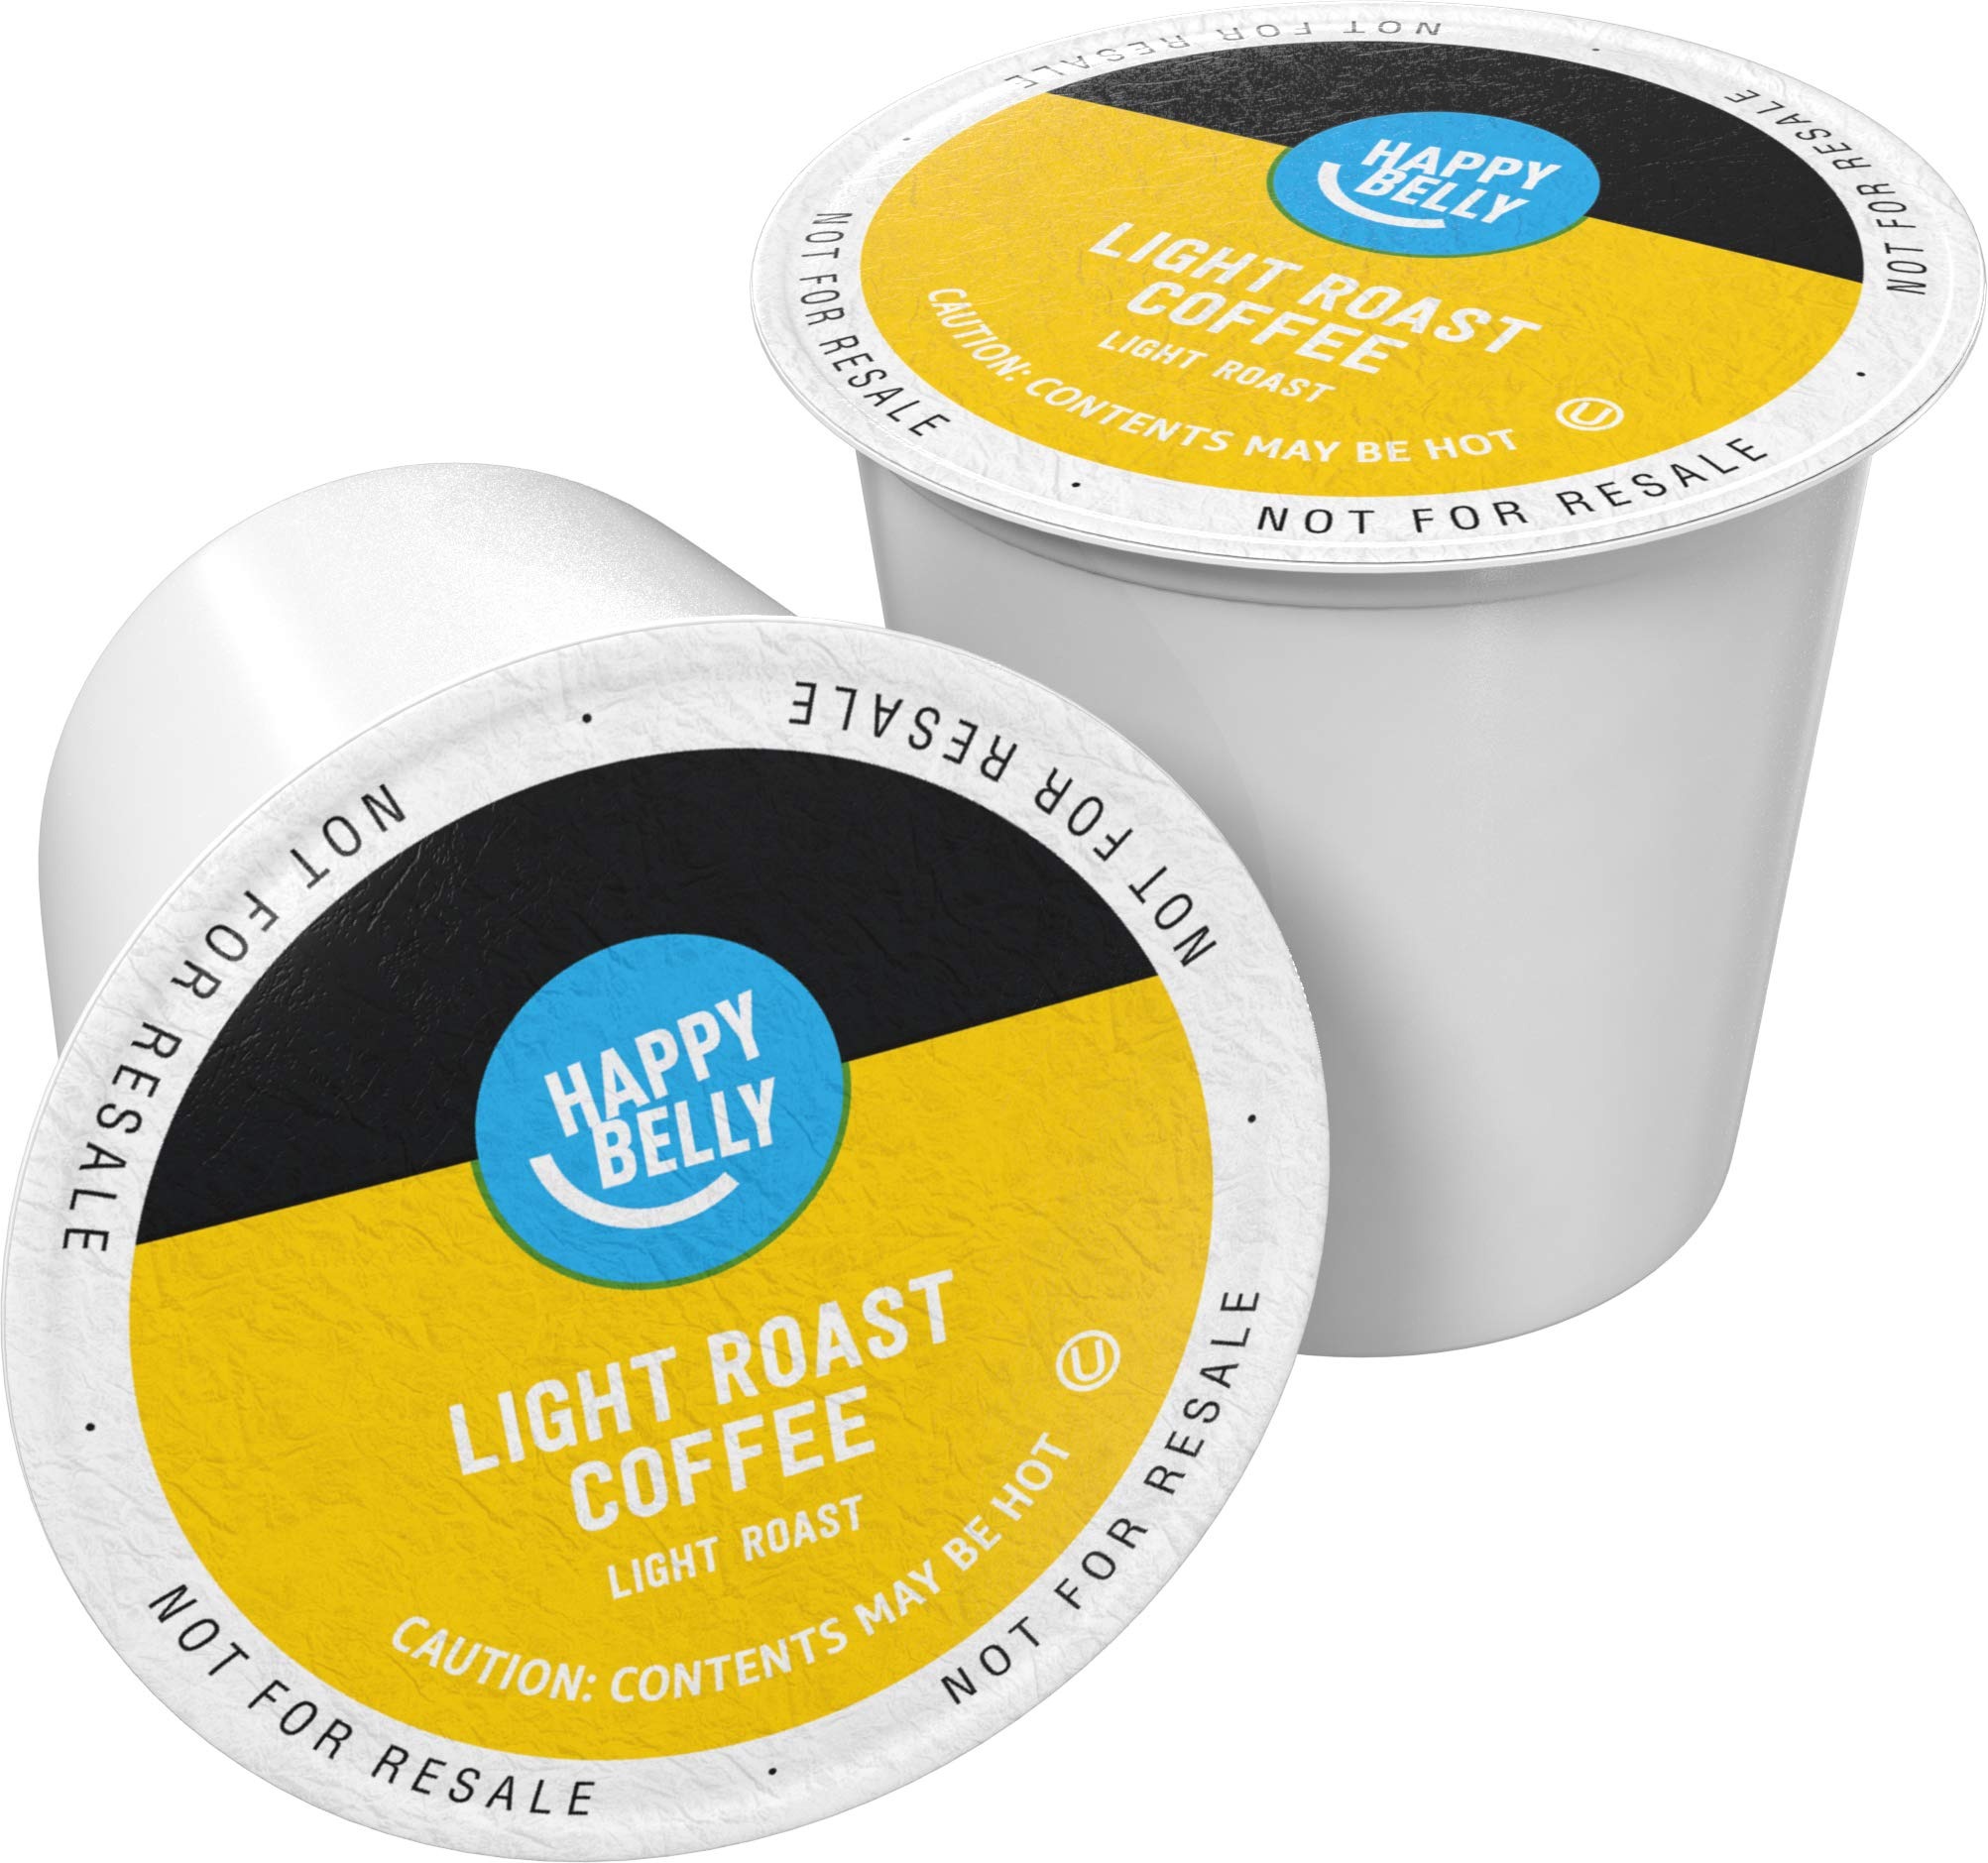
Item Name: Happy Belly Light Roast Coffee, Single Serve Cups, 100 Count
Bullet Point 1: 100 Light Roast coffee k cup pods, packaging may vary
Bullet Point 2: Happy Belly coffee pods are filled with coffee carefully sourced from select farms worldwide so each cup tastes uniquely delicious.
Bullet Point 3: Settle in with the warming aroma and smooth flavors of delicious coffee at anytime so you can relax with a Happy Belly all day, everyday.
Bullet Point 4: Light roast coffee with clean, smooth finish
Bullet Point 5: A hot, refreshing, bright cup of coffee, made with a light medium roast coffee that has some subtle nutty and fruity notes
Bullet Point 6: 100% Arabica coffee
Bullet Point 7: Compatible with 1.0 and 2.0 k-cup brewers, our simple Happy Belly coffee pods allow you to enjoy a satisfying brew with ease and calm.
Bullet Point 8: An Amazon brand
Bullet Point 9: 8oz brew setting recommended. For stronger coffee, brew with less water
Value: 100.0
Unit: Count

Price: 28.99